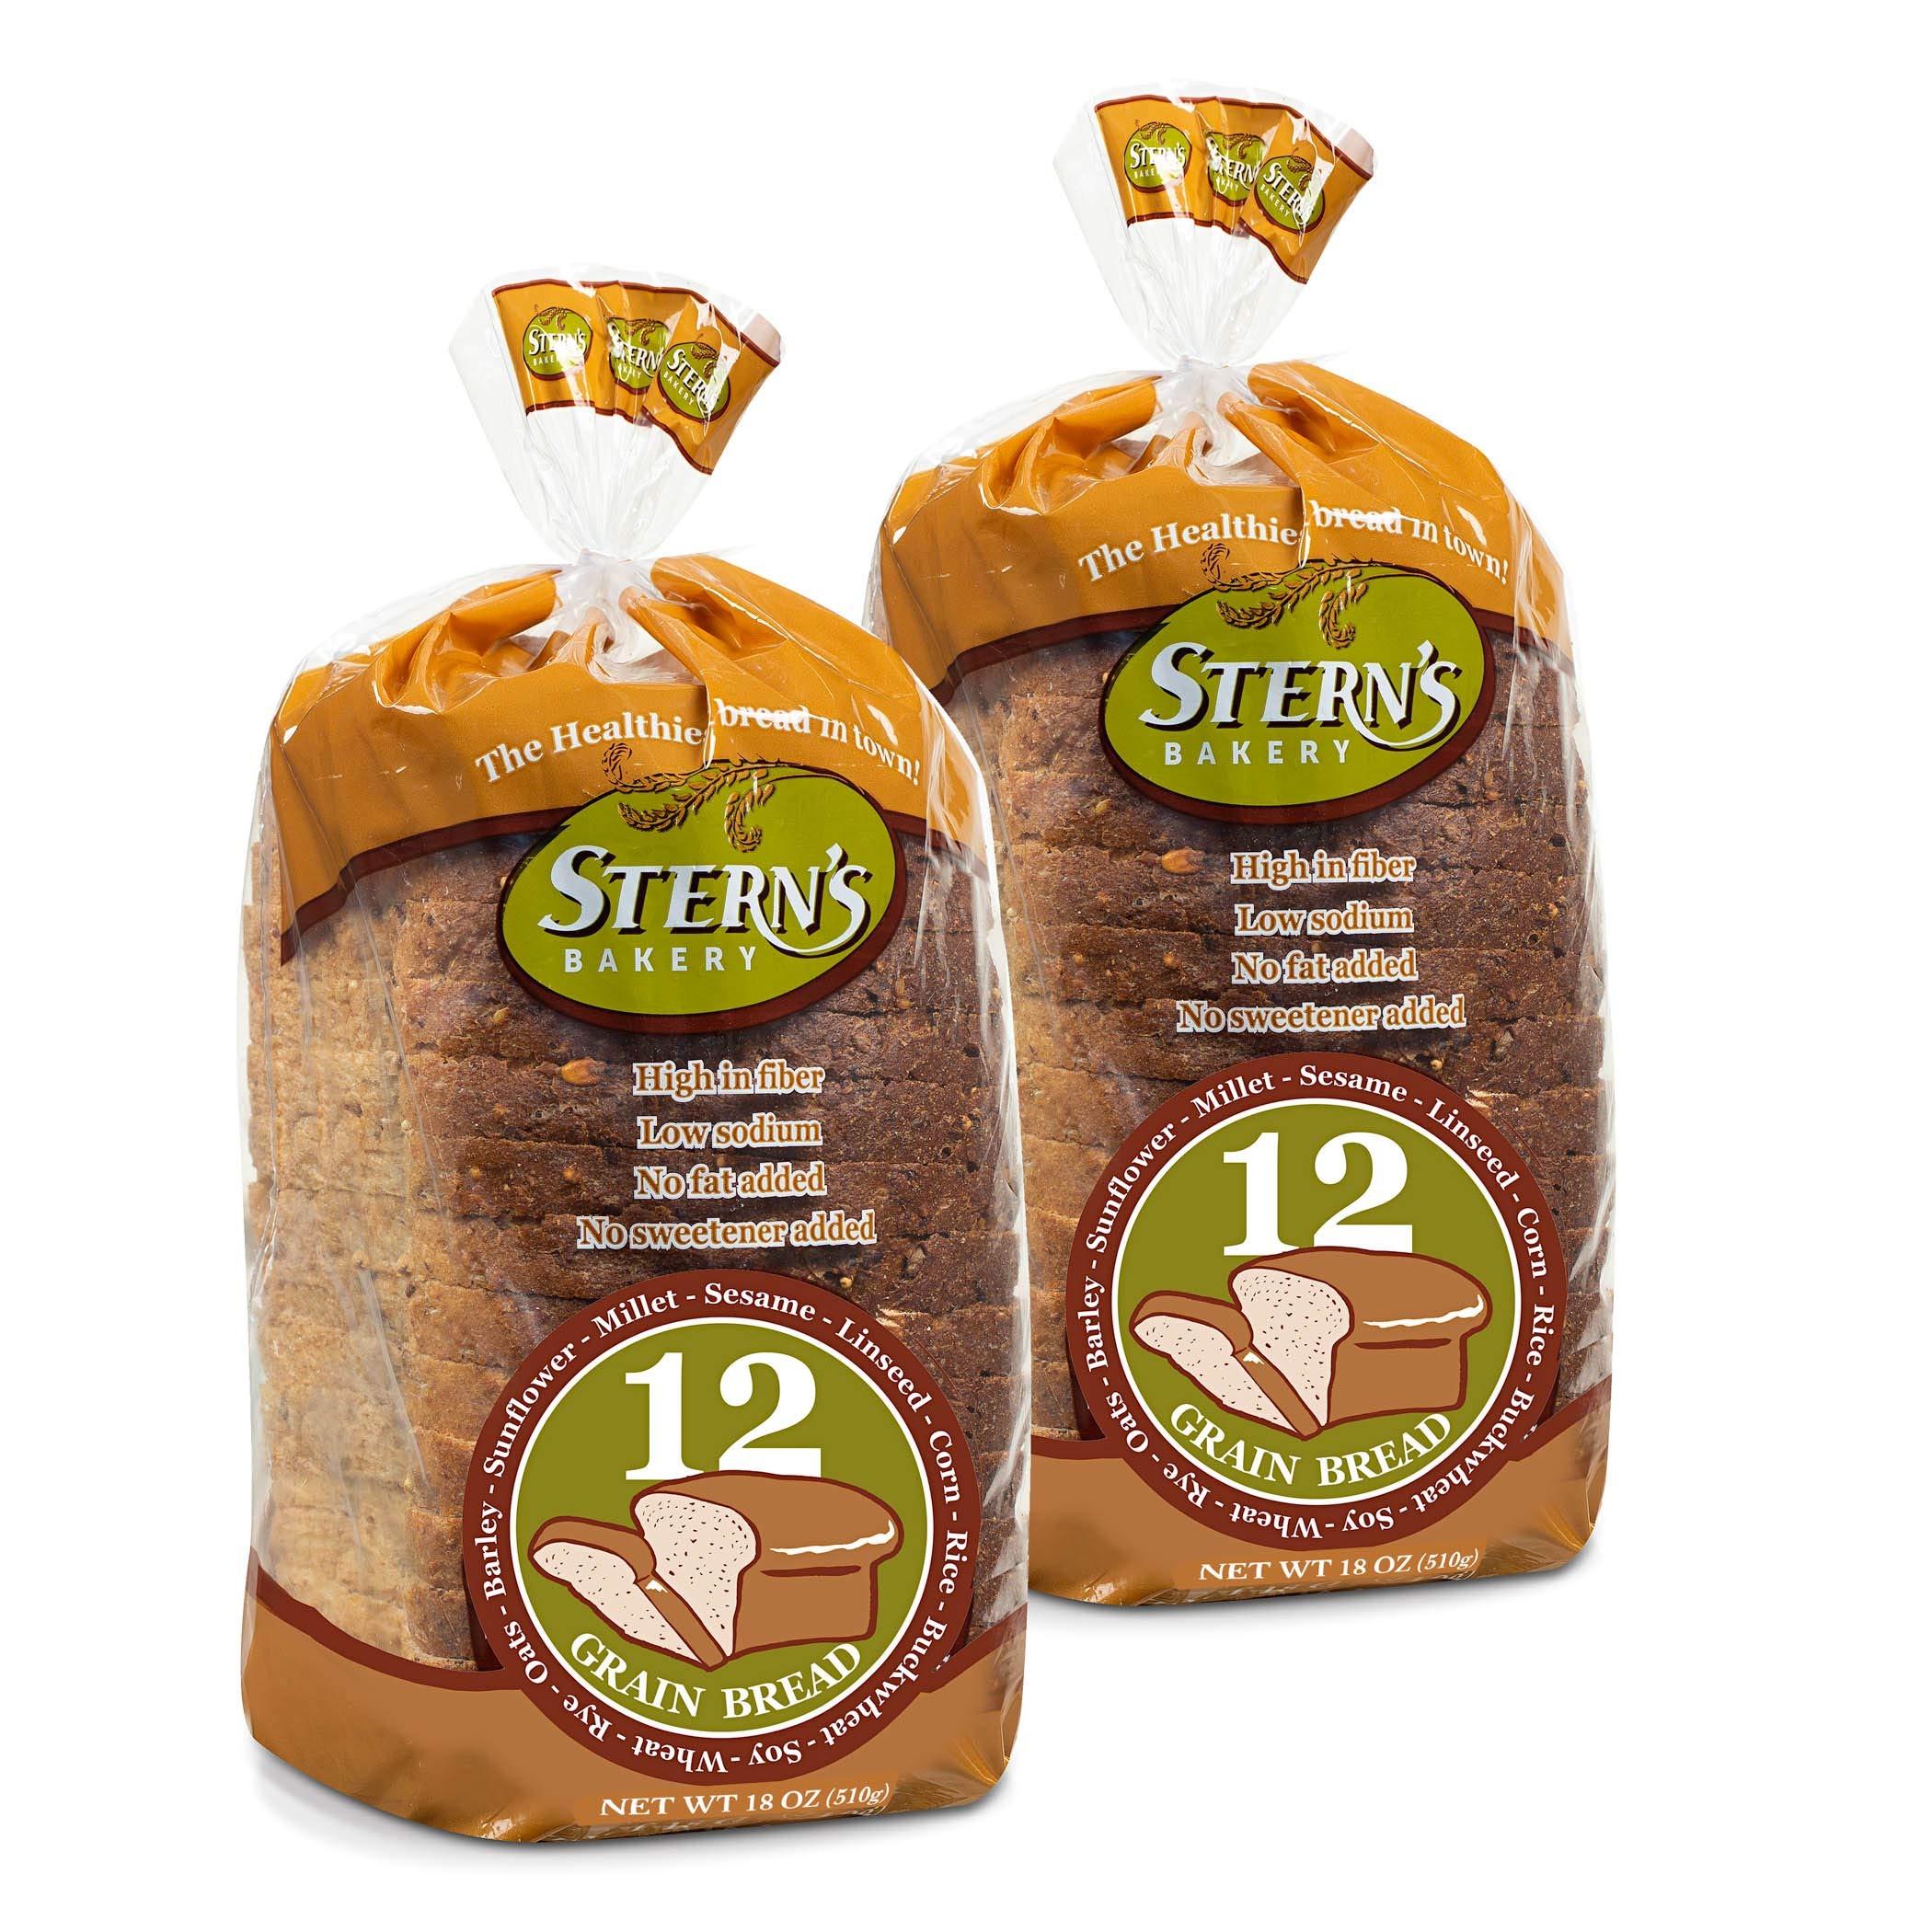
Item Name: Multigrain Bread-2 Pack-18 oz Per Loaf | Delicious Sandwich Bread | Whole Grain Bread |Kosher Bread | Fresh Bread | Bakery Bread Sliced | Dairy & Nut Free | Stern’s Bakery
Bullet Point 1: STERNS BAKERY- ALWAYS FRESH ALWAYS DELICIOUS! We take great pride in our leading brand of signature pre-sliced bread. Taking gourmet breads to the next level. Our commitment to only the finest in quality breads started more than a century ago, adding a large selection of gourmet whole grain breads and challah bread to the market.
Bullet Point 2: 12 GRAIN BREAD! Our delicious gourmet 12 grain bread comes as a pre- sliced bread loaf loaded with grains such as rice, buckwheat, soy, linseed, sesame, millet, sunflower, wheat, rye, oat and barley. Making it easy to have a relaxed breakfast at home or take with a sandwich bread to go. Our fluffy delicious flavorful bread will keep you full until your next meal comes around.
Bullet Point 3: BAKERY FRESH BREAD AT YOUR DOORSTEP! Our very tasty, fluffy sliced sandwich bread is baked fresh daily from the finest and highest quality ingredients! We hand pack each loaf of bread in a dedicated bread bag to preserve optimum quality and freshness. Our bread is also kosher certified by the OK and CRC and baked in our dairy and nut free facility.
Bullet Point 4: GREAT FOR ANY HOLIDAY MEAL OR PARTY: Having a party or hosting a holiday meal? Our very yummy signature 12 grain loaf of bread is loaded with goodness and will truly enhance your party and have your guests and friends feeling very full and satisfied with their dinner.
Bullet Point 5: ORDER IT TODAY! If you experience any kind of issue with this bread whether its the shipping, packaging, customer service or you just simply dont like it- please contact us- our customer service is our number one priority!
Value: 36.0
Unit: Ounce

Price: 40.08